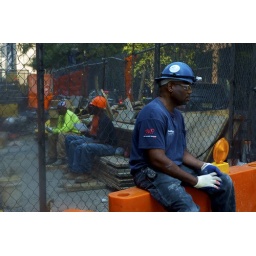
I especially liked the blue and orange colors in this shot, which reminded me of the Mets team colors.